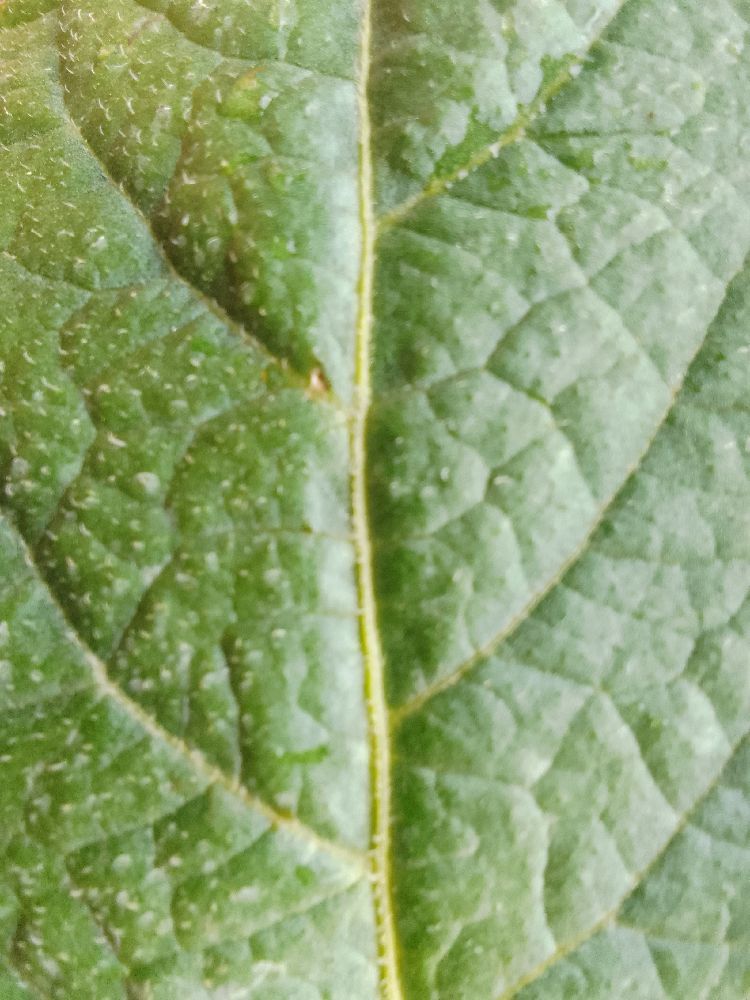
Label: Healthy